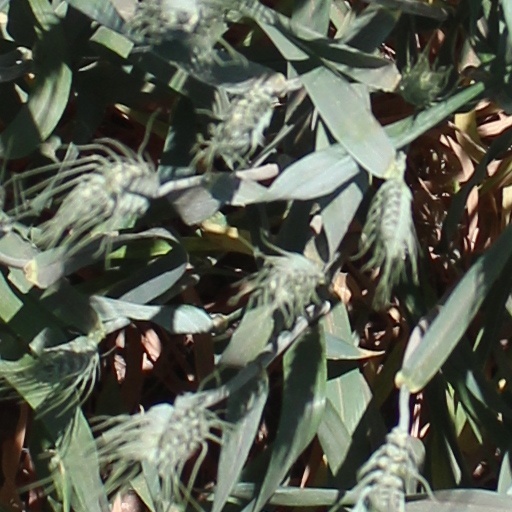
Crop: wheat